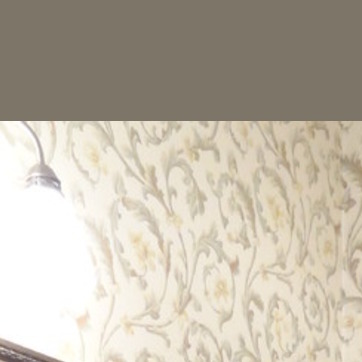
Material: wallpaper